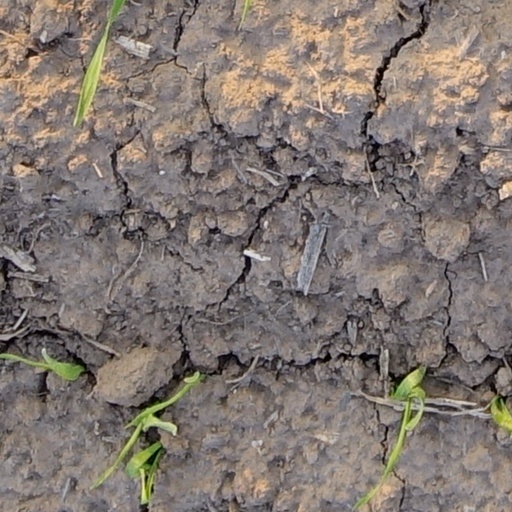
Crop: wheat